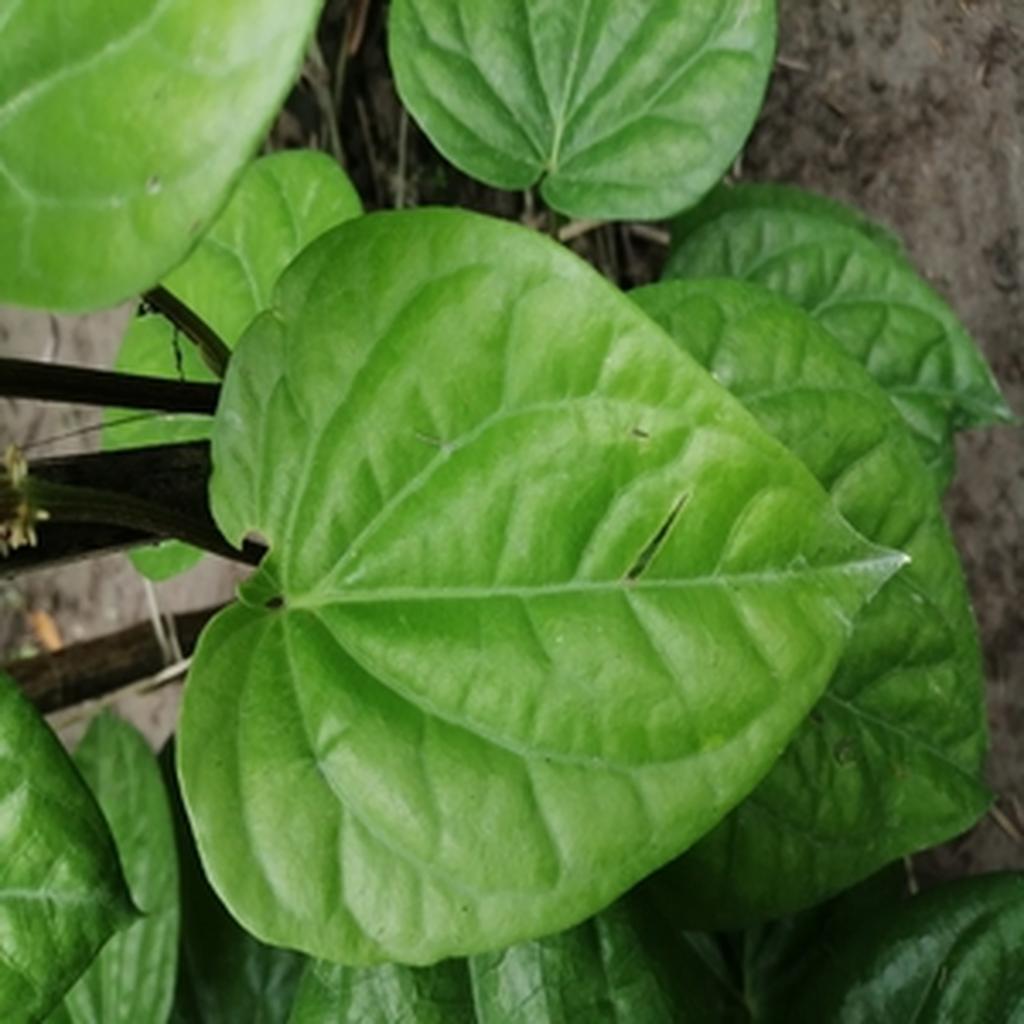
Label: Healthy_Leaf